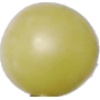
Label: Grape White 2